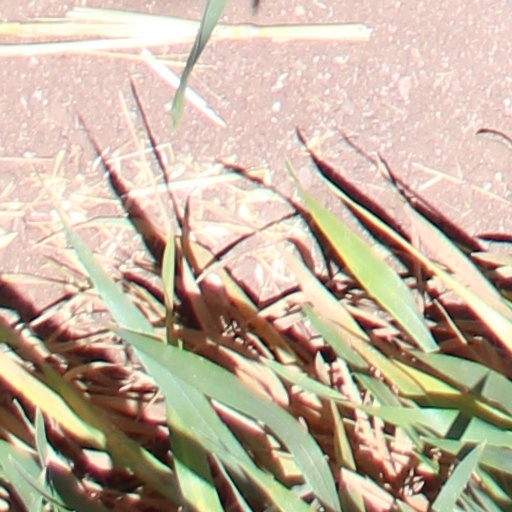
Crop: wheat